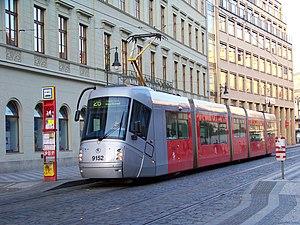
La ligne 26 du tramway de Prague est une ligne de tramway qui relie Špejchar à Nádraží Hostivař.